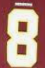
Number: 8